Cleburne Intermodal Transportation Depot

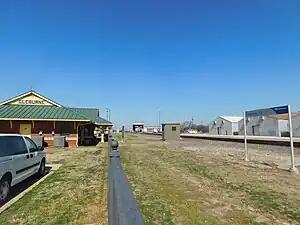
Cleburne station, February 2017

The Cleburne Intermodal Transportation Depot is an Amtrak train station in Cleburne, Texas, United States.